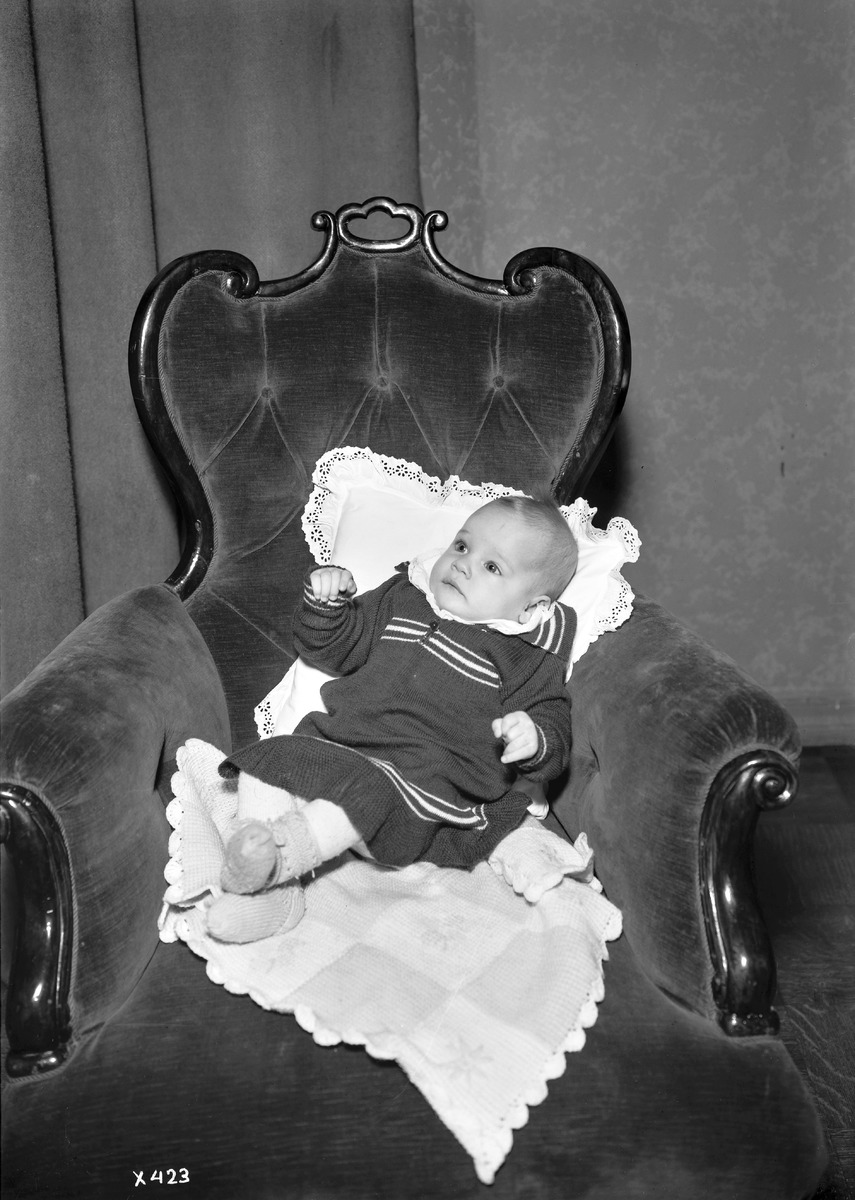
Veljekset Åström Oy:n konttoripäällikkö everstiluutnantti evp Olof Heinrichsin pieni lapsi nojatuolissa
A small child of the office manager of Veljekset Åström Oy, (retired) lieutenant colonel Olof Heinrichs, in an armchair
sisällön kuvaus: Veljekset Åström Oy:n konttoripäällikön, myöhemmin toisen johtajan, everstiluutnantti evp Olof Heinrichsin pieni lapsi nojatuolissa 24.2.1935. content description: A small child of the office manager (later an executive) of Veljekset Åström Oy, (retired) lieutenant colonel Olof Heinrichs, in an armchair on February 24, 1935.
Vuosi: 1935
Paikka: Suomi, Oulu, Suomi, Pohjois-Pohjanmaa, Oulu
Aiheet: Veljekset Åström Oy; kokokuva; nojatuolit; vauvat; armchairs; babies